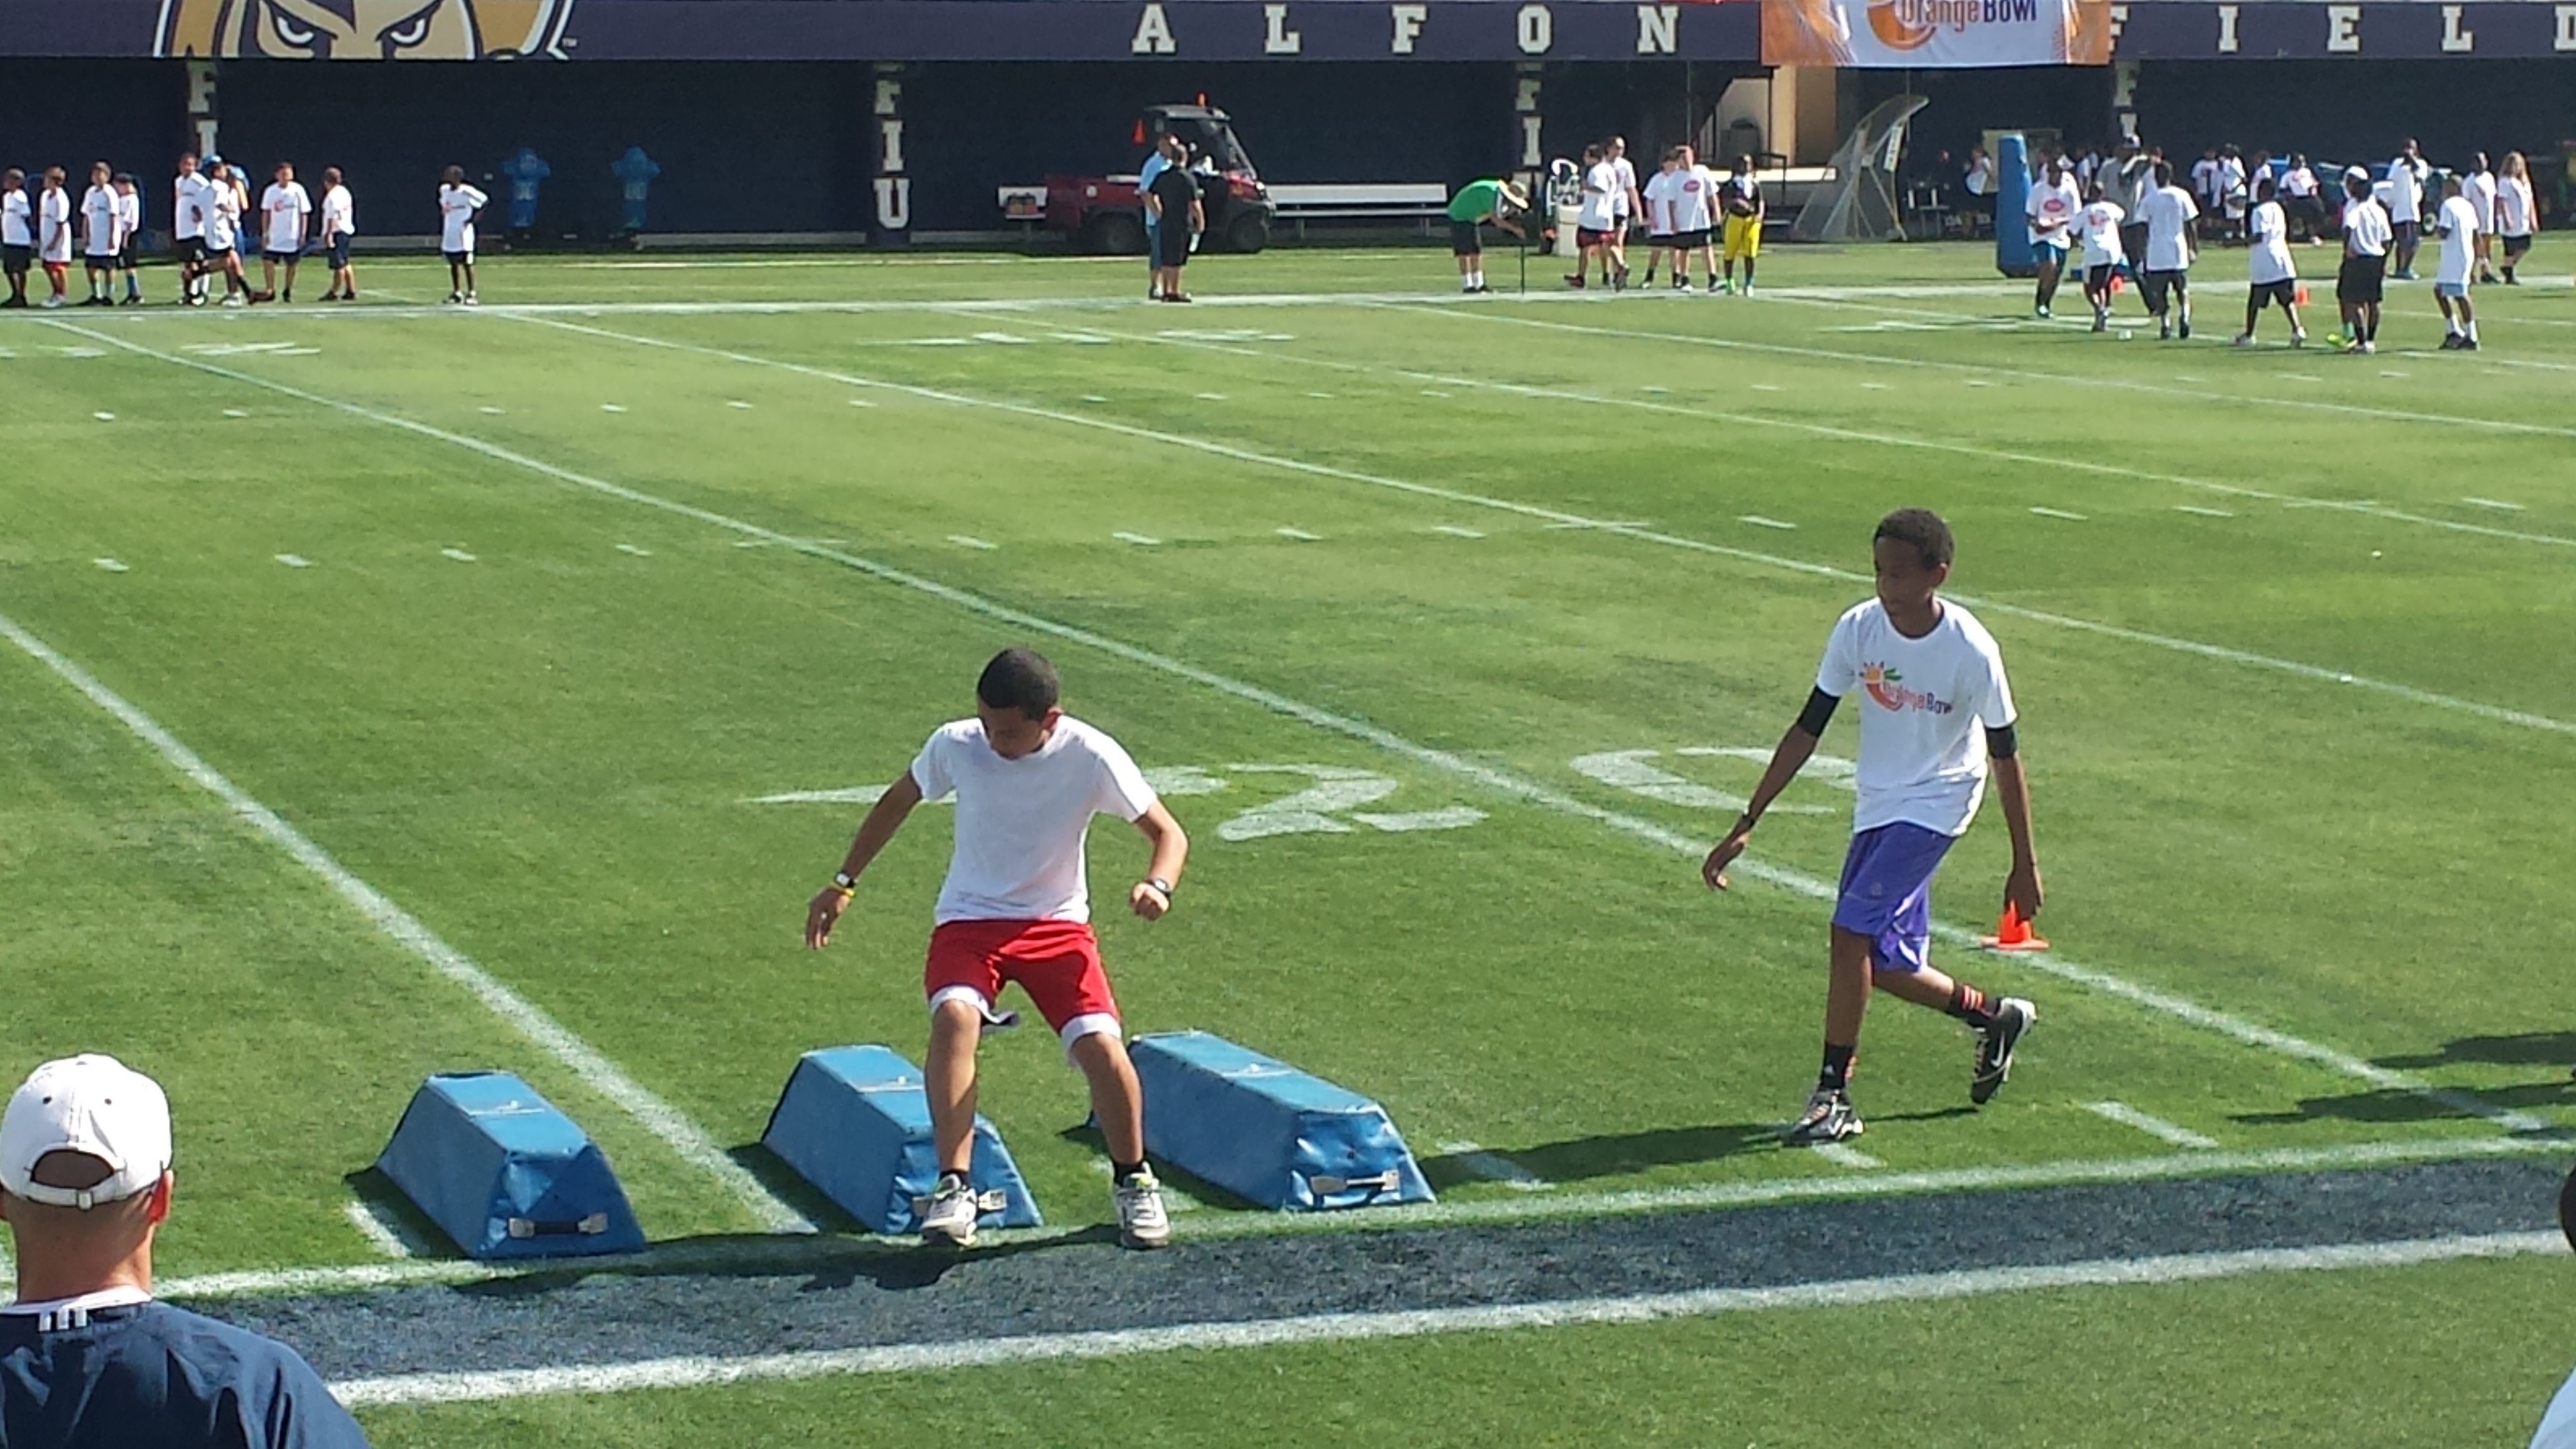
structure, sport, game, play, youth, action, soccer, exercise, football, stadium, player, fun, sports, championship, athletics, tournament, sport venue, soccer specific stadium, competition event, tryout